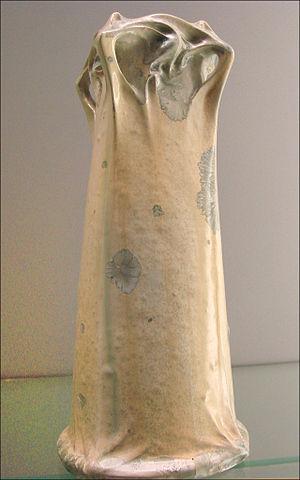
Hector Guimard est un architecte français et le représentant majeur de l'Art nouveau, en France.